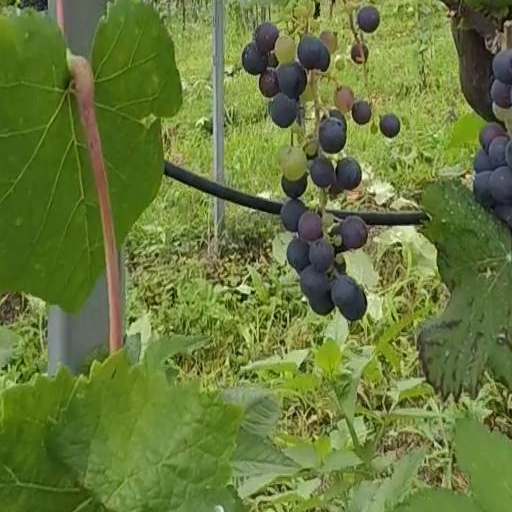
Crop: grape